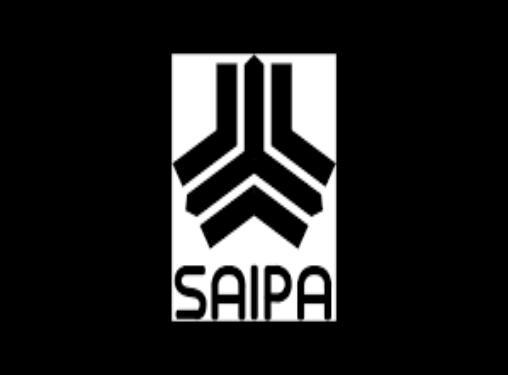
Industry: Transportation